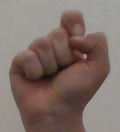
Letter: fa